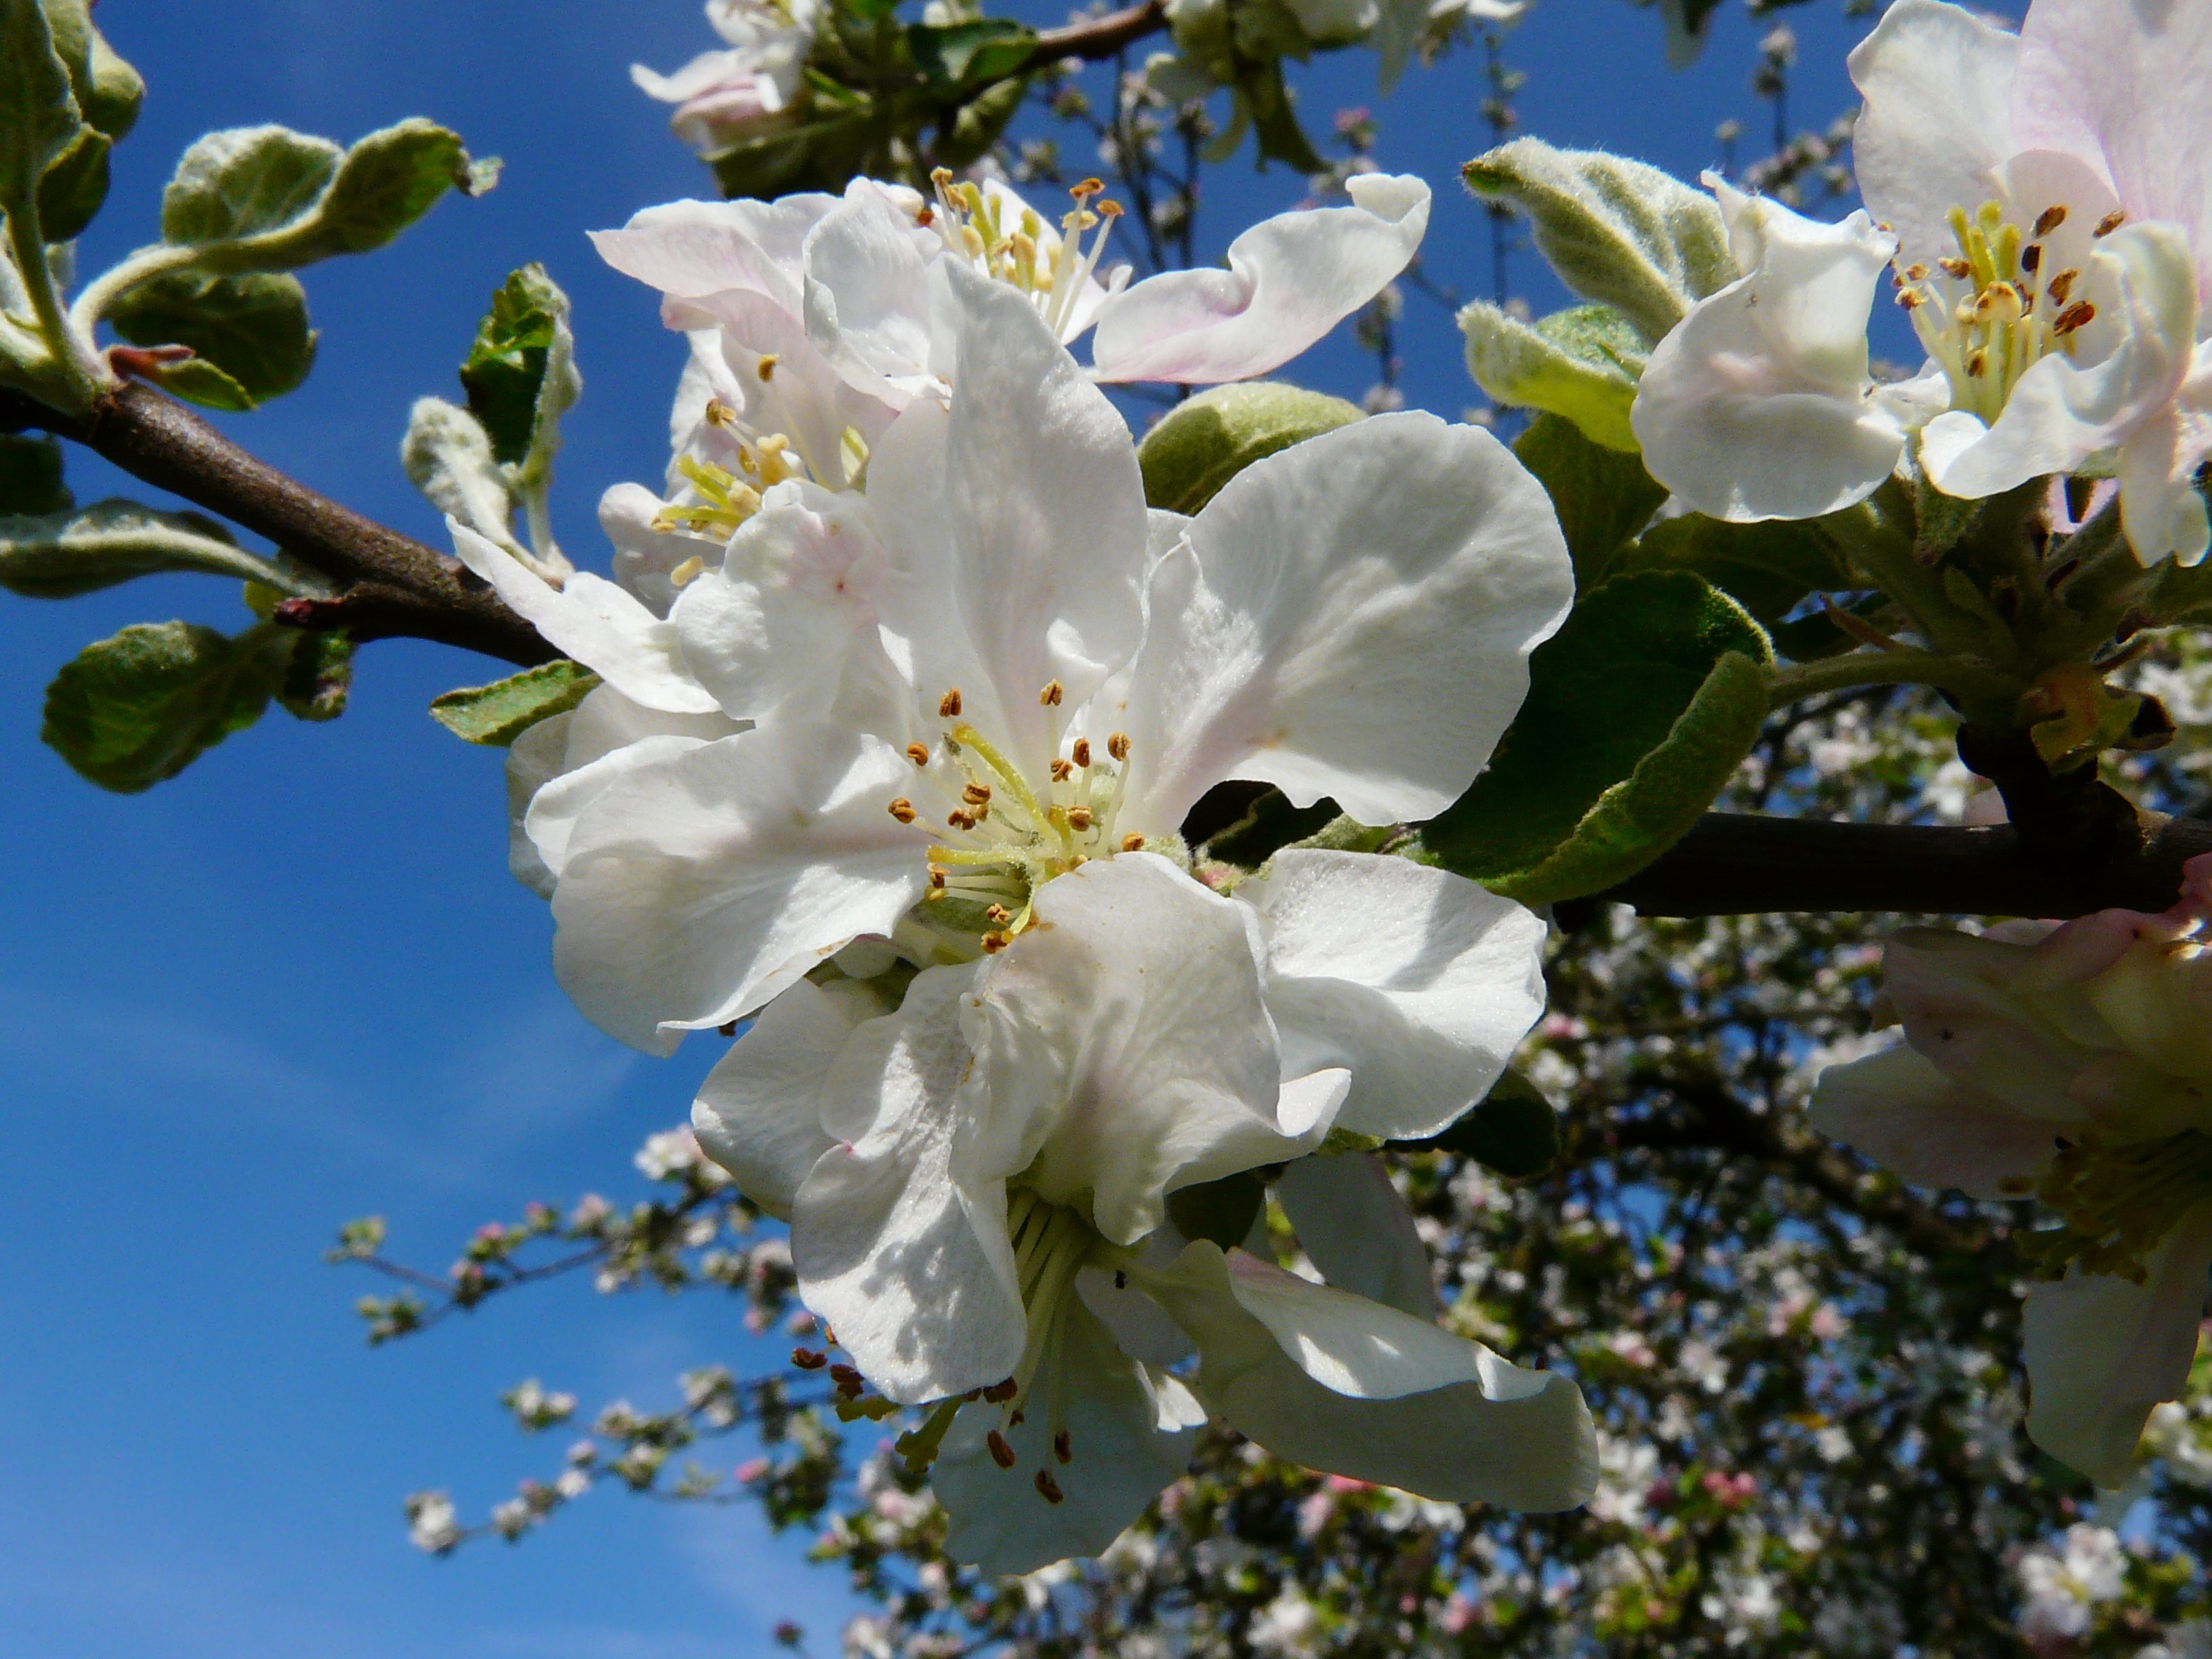
apple, tree, nature, branch, blossom, plant, flower, petal, bloom, spring, produce, macro, botany, close, flora, shrub, apple tree, apple blossom, flowering plant, rose family, apple tree blossom, woody plant, land plant